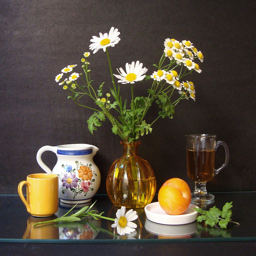
A vase filled with flowers on top of a counter.
A flower vase and several mugs sitting on a table.
A still life with cups, an orange, flowers, and vase on a black background.
A full view of a flower vase with drinks and cups.
A vase with flowers, cup, pitcher and mug sitting on a table